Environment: real
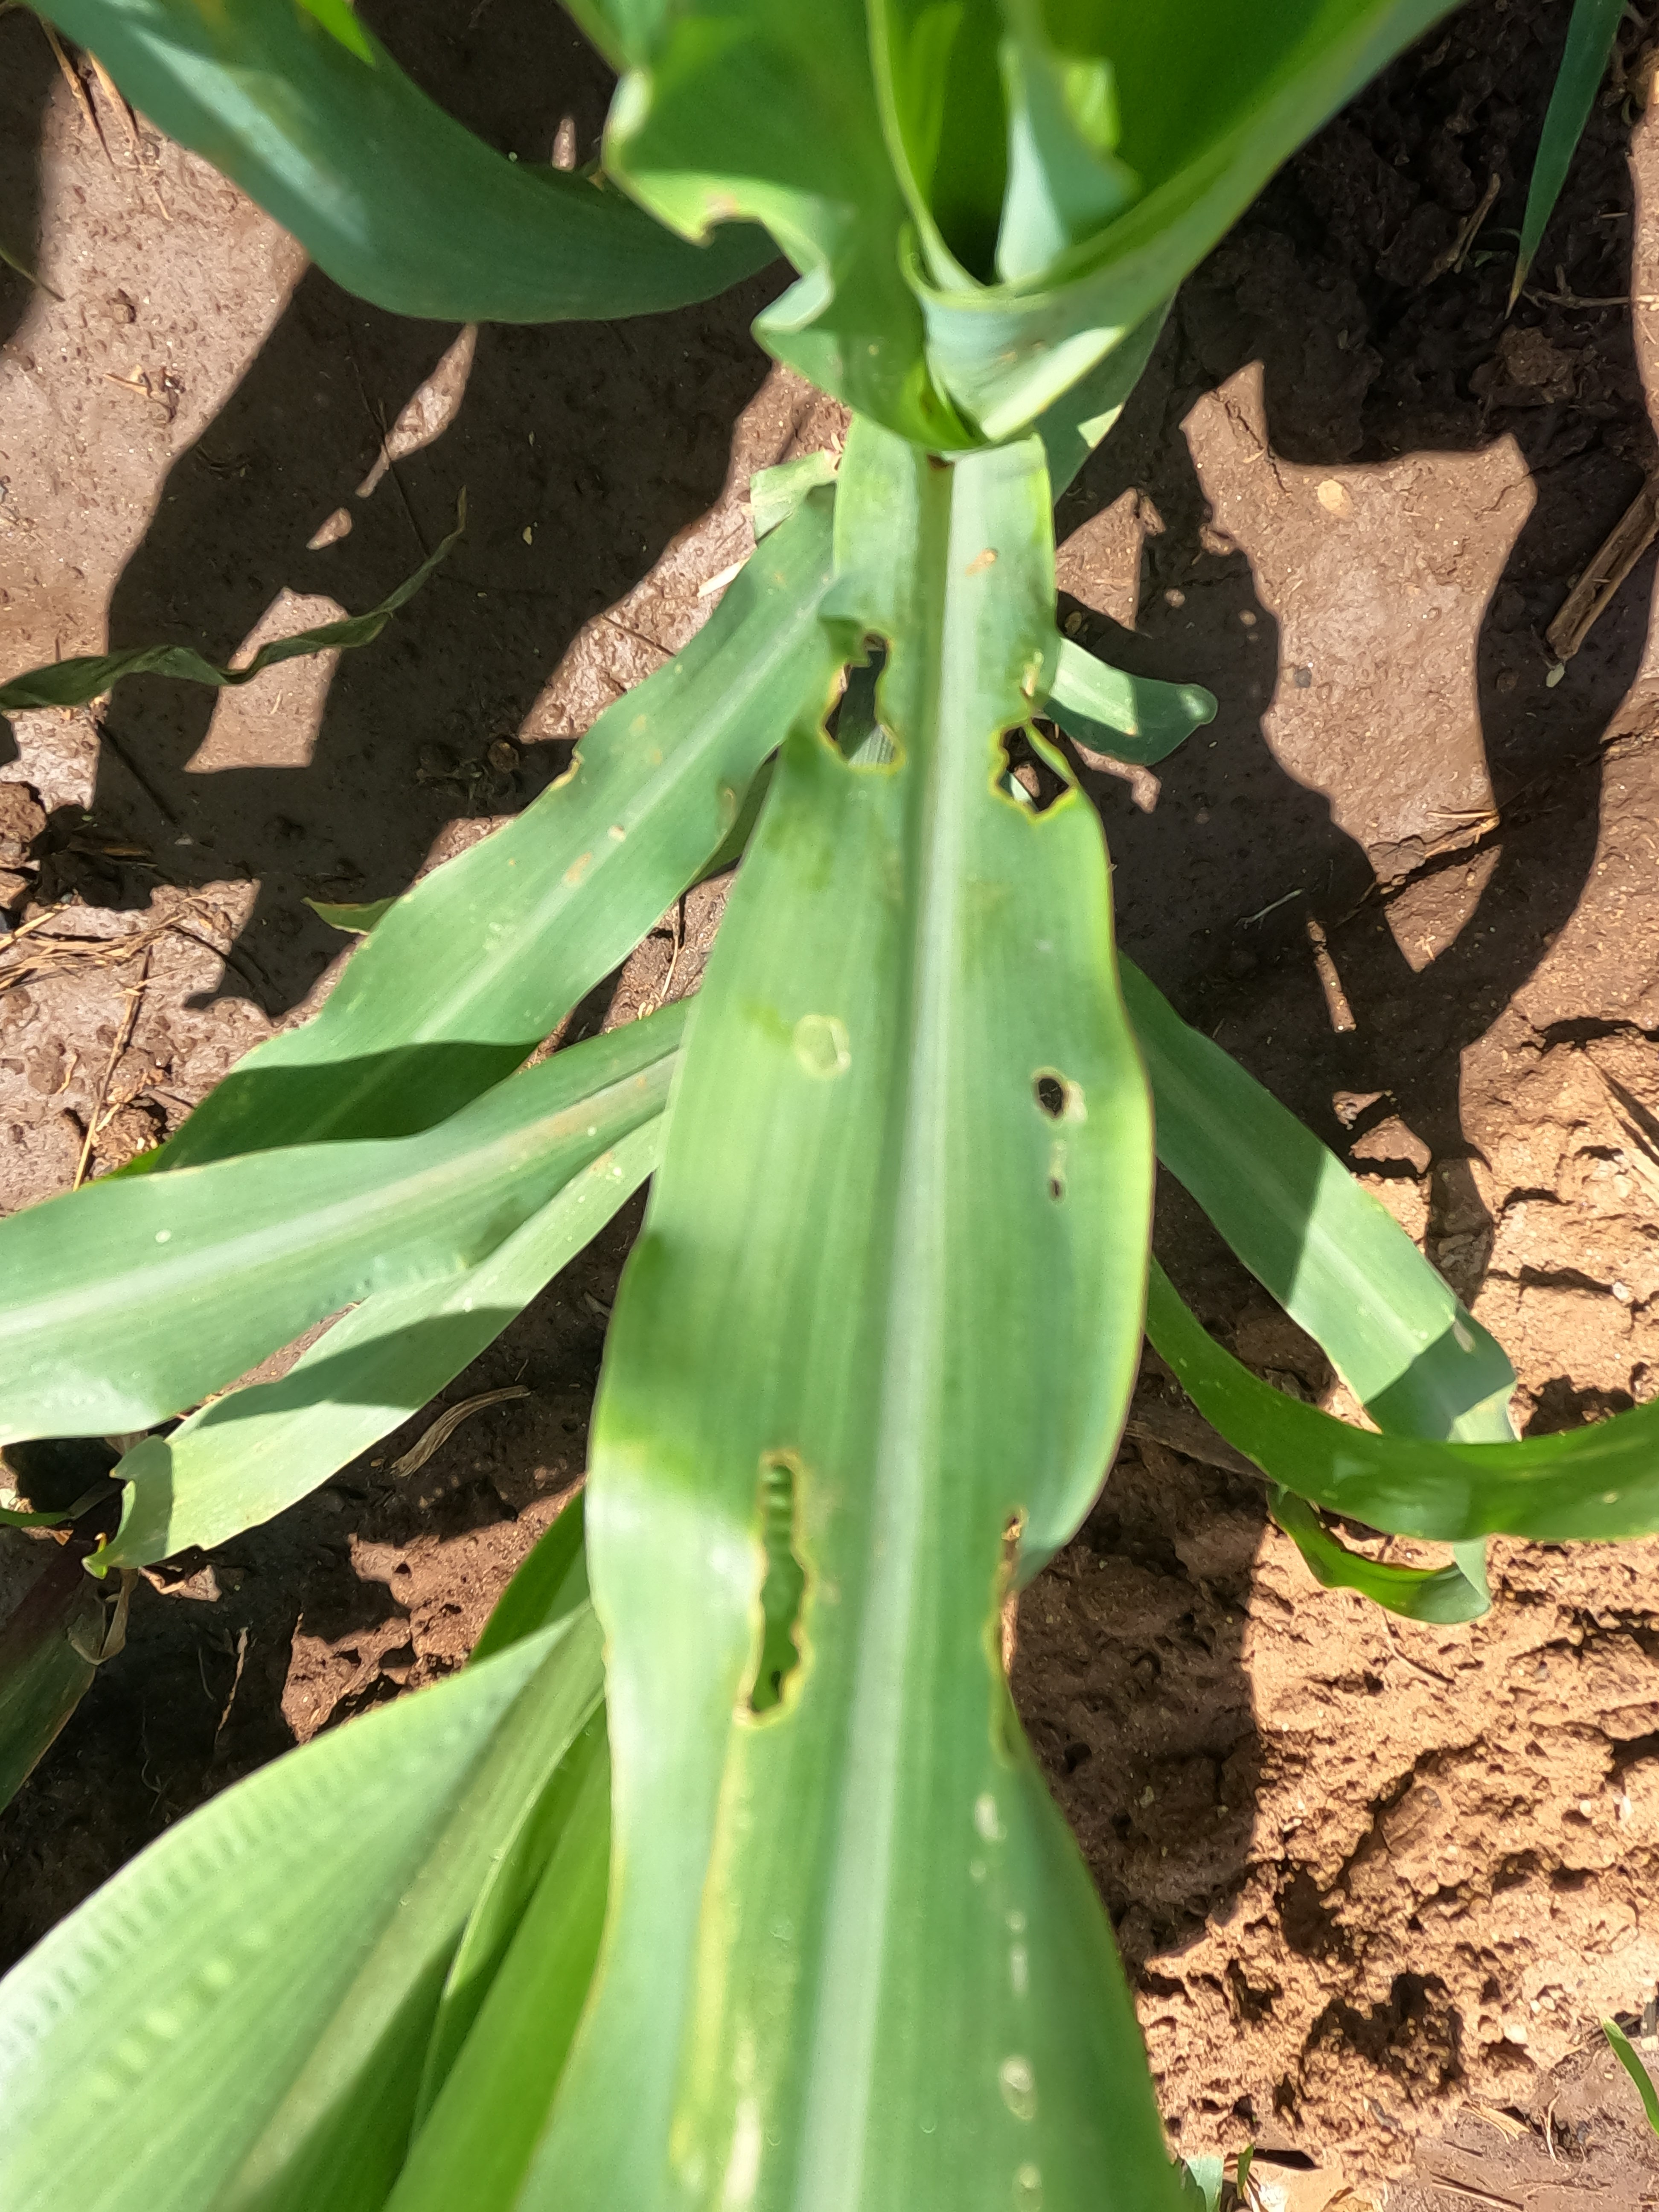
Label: fall_armyworm